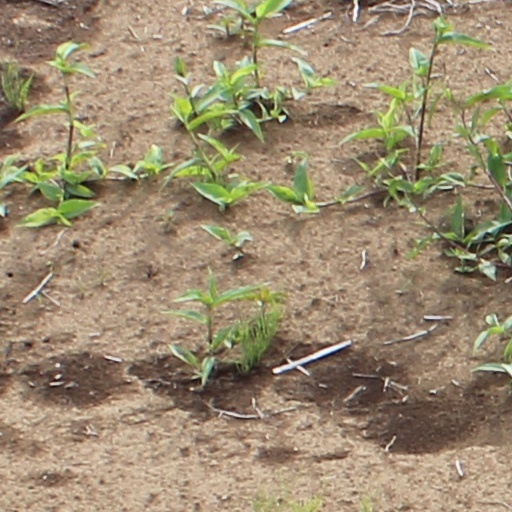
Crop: wheat